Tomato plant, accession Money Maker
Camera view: vertical (180 deg); turntable rotation: 150 degrees
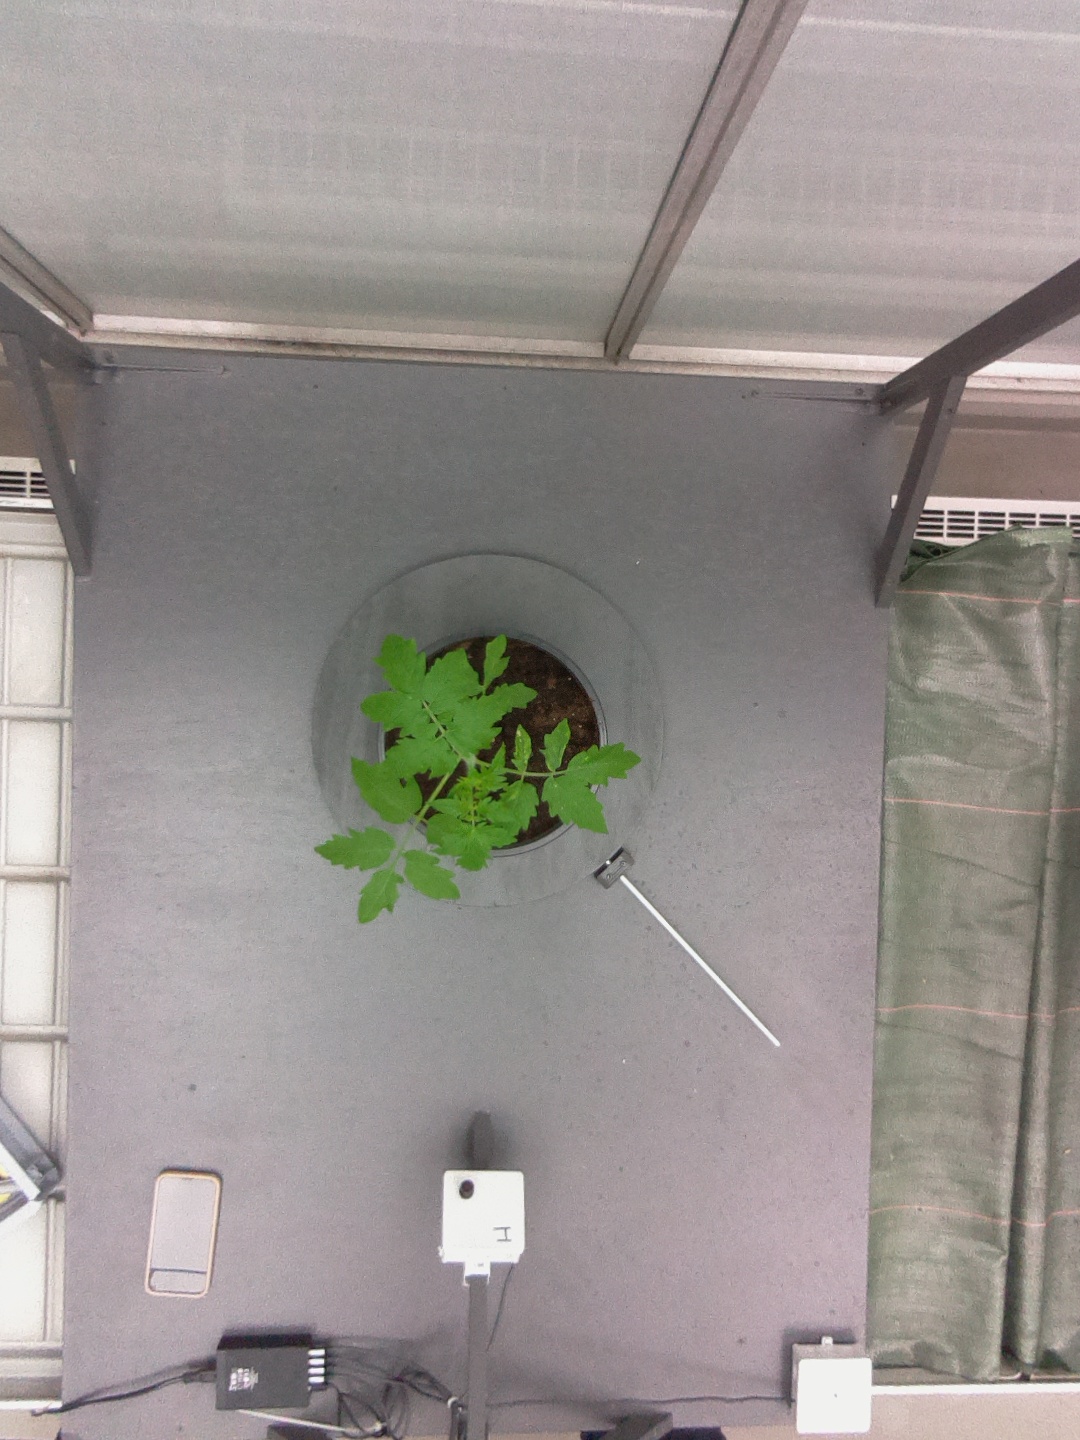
BBCH growth stage 13: 6 of true leaves visible